Maniac (1934 film)

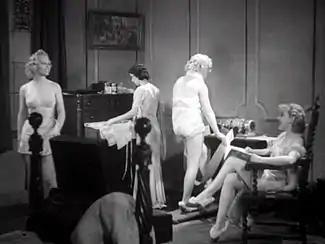
Typical of the exploitation films of Dwain Esper, "Maniac" contains gratuitous scenes of women lounging around in their lingerie.

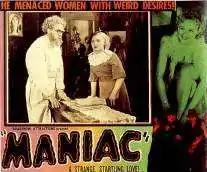
Another poster

The film was shot on a minuscule budget of $7,500, according to the film's financier's son, and like many of director Dwain Esper's films was self-distributed on the exploitation roadshow circuit. After initial disappointing returns (and no reviews in the media of the time), the film was retitled "Sex Maniac" with great success. It became notorious for a scene in which one character strangles a cat and then eats its eyeball.